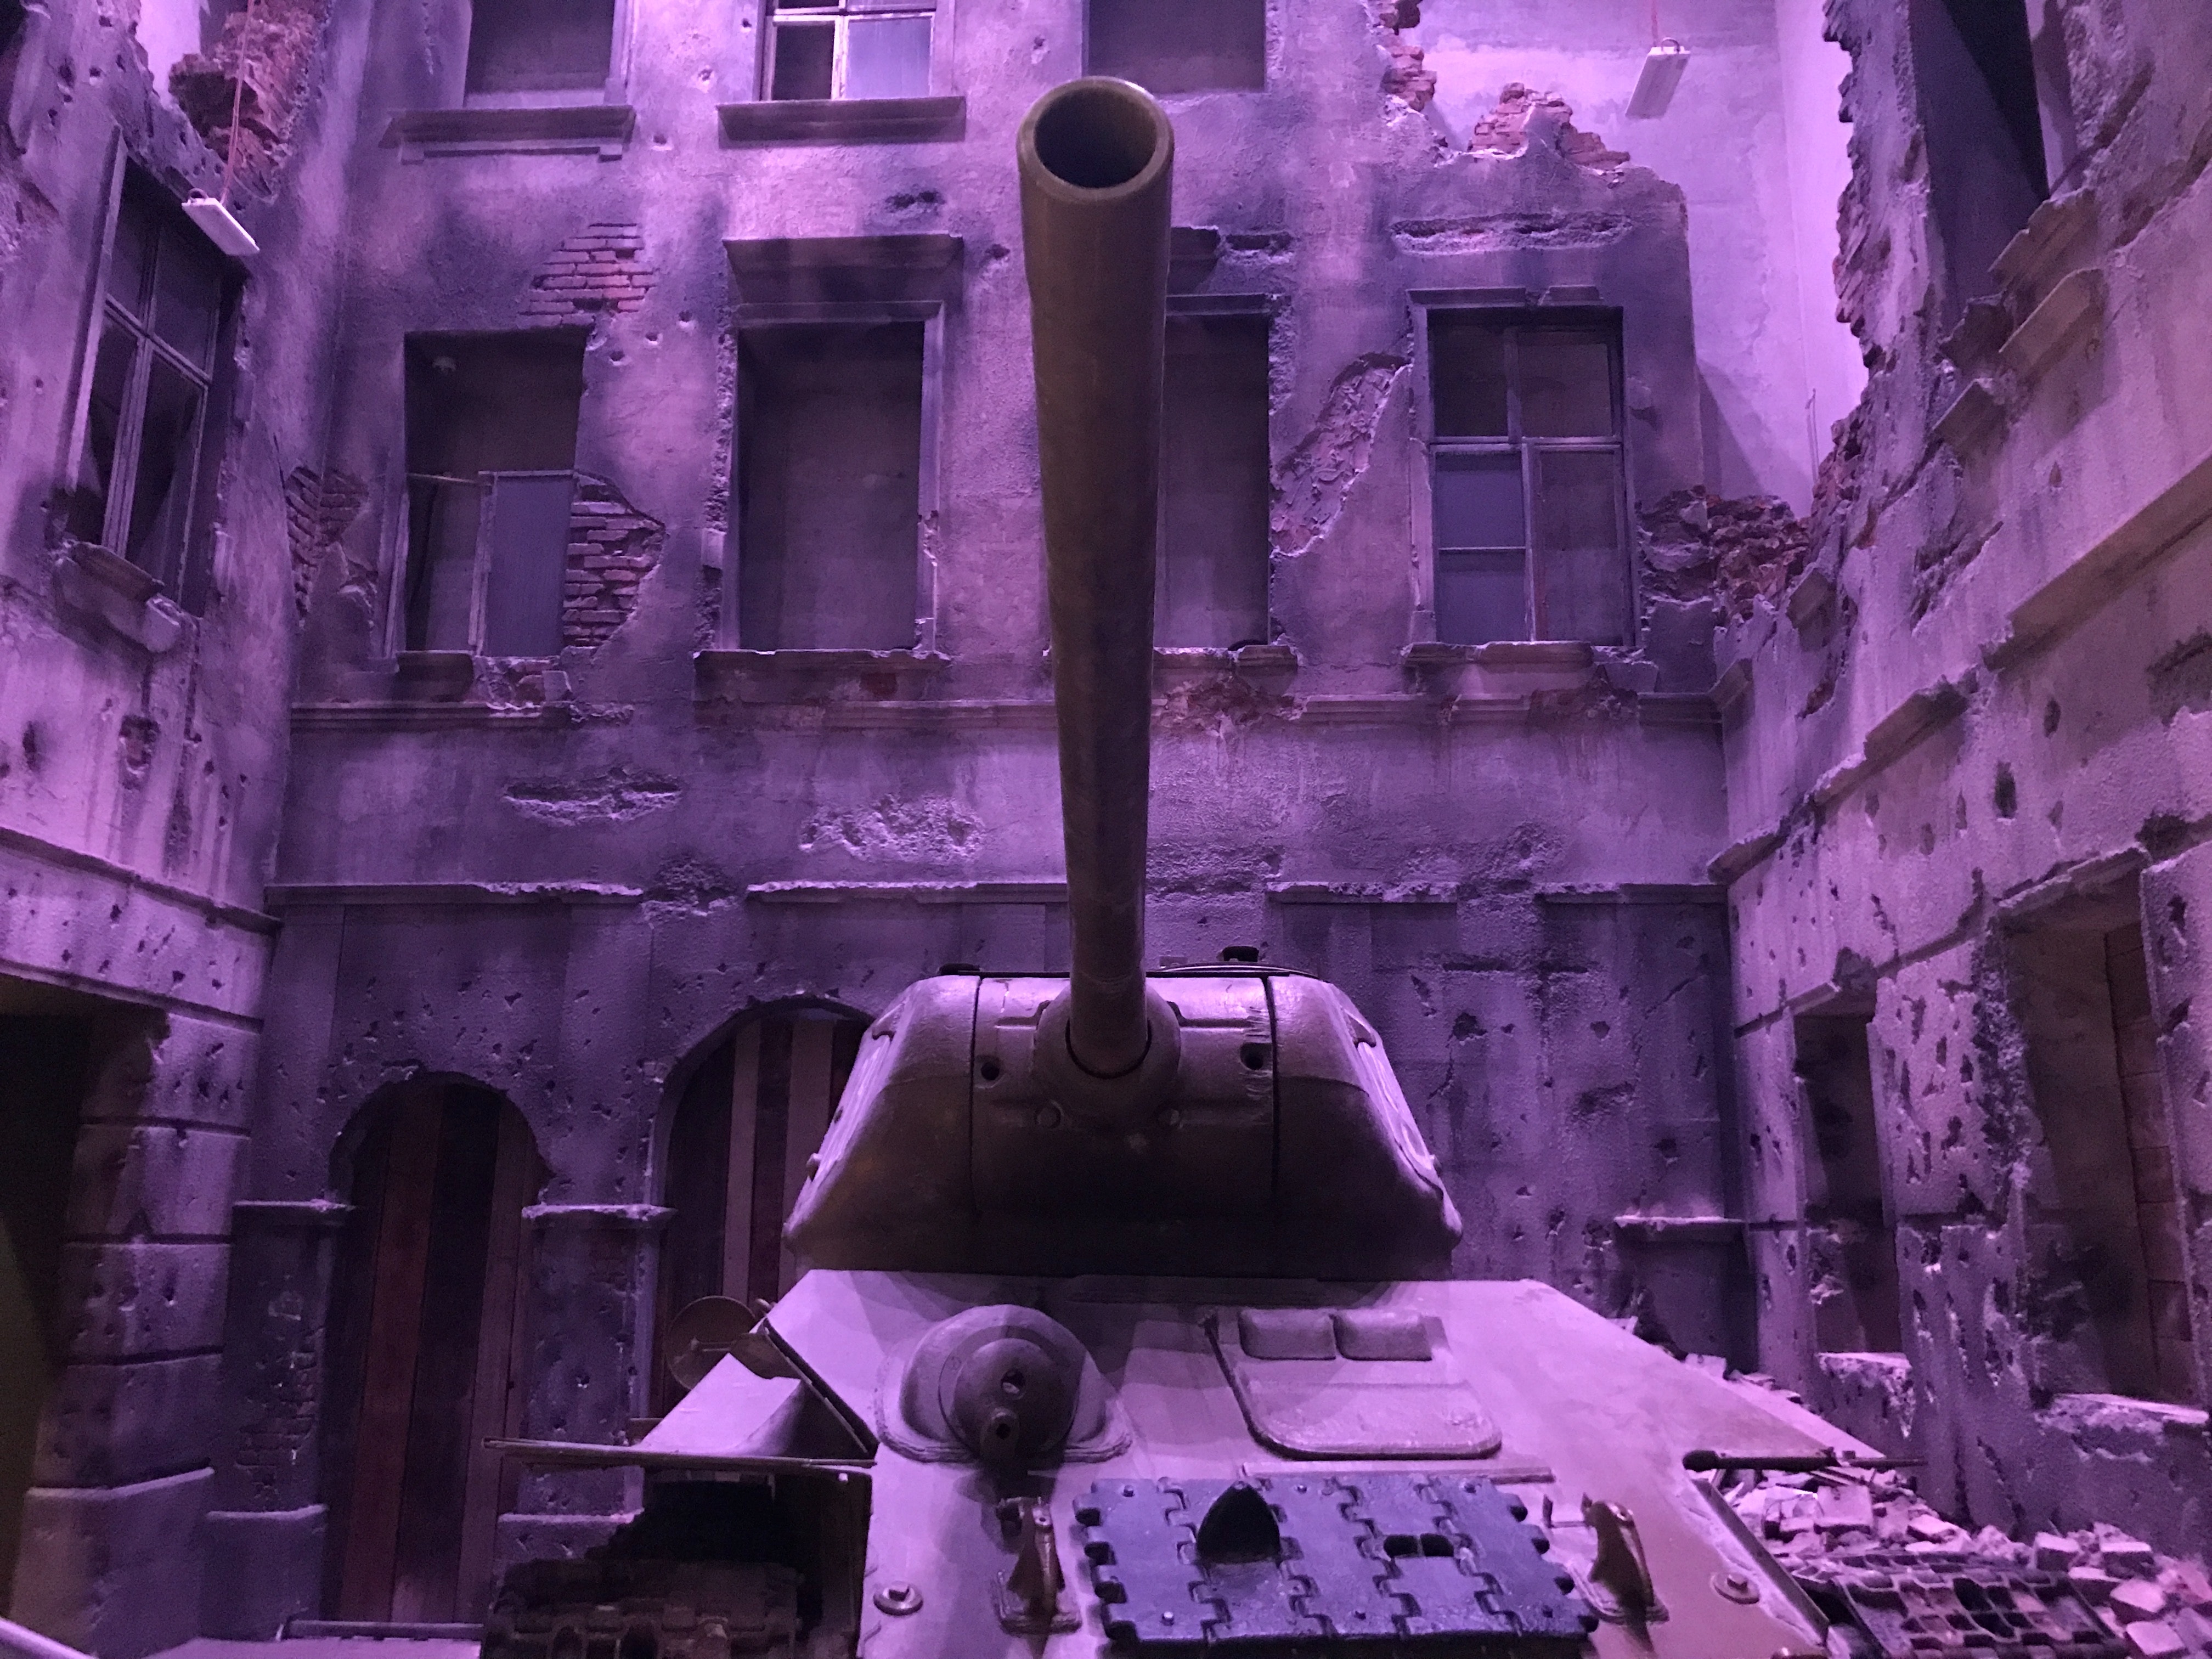
purple, tank, combat vehicle, architecture, illustration, vehicle, building, art